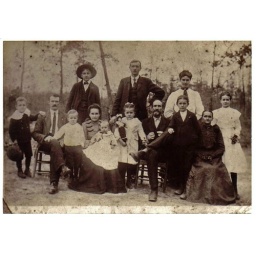
This is an actual photo of my grandma's family. The girl in the white dress on the right is Grandma Martin.